Rosario Dawson

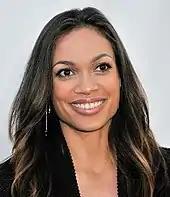
Dawson at the 1st Streamy Awards in March 2009

She played a supporting role in 2003 action comedy "The Rundown", also known as "Welcome to the Jungle", opposite Dwayne Johnson, Sean William Scott, and Michael Caine, which was received well, but failed commercially. In Oliver Stone's 2004 film "Alexander", she portrayed Roxana, the wife of Alexander the Great. The film had a mixed reception and underperformed financially. A controversial nude scene depicted Alexander's attempted rape of Roxana, her resistance, and a subsequent sexual encounter after a gift offering. In 2005, Dawson made her stage debut as Julia in the Public Theater's "Shakespeare in the Park" revival of the musical "Two Gentlemen of Verona".